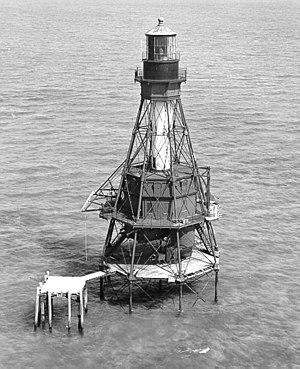
Le phare d'American Shoal, est un phare situé à l'est de Saddlebunch Keys et près de Looe Key, dans le